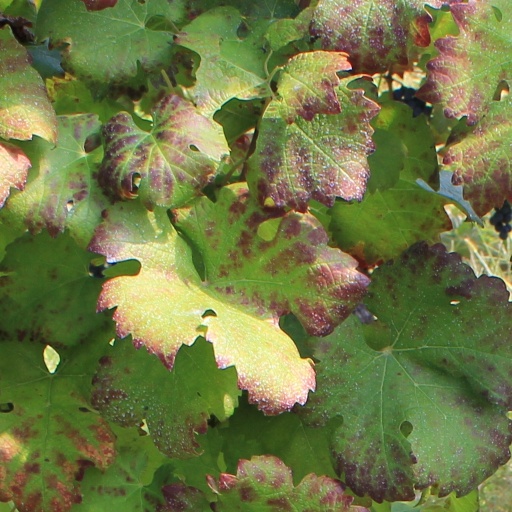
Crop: grape